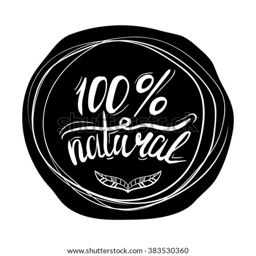
creative typographic poster or a stamp on a black circle silhouette isolated on white background for online stores and supermarkets selling natural products .